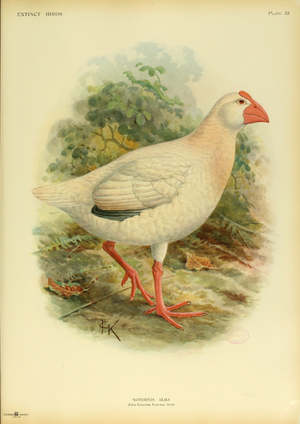
La Talève de Lord Howe est une espèce disparue d'oiseau que l'on ne connaît que par deux peaux naturalisées, l'une à Vienne et l'autre à Liverpool, plusieurs illustrations et des os subfossiles. Elle était endémique à l'île Lord Howe. Bien que non rare, elle n'est découverte qu'en 1790. L'espèce, faisant l'objet d'une chasse intensive par les baleiniers et les marins, a probablement disparu au moment de la colonisation de l'île en 1834. L'oiseau est parfois considéré comme conspécifique avec la Talève sultane Porphyrio porphyrio, malgré des différences morphologiques.